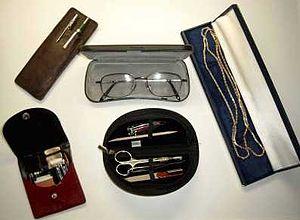
Un étui est un élément de protection pour certains objets.